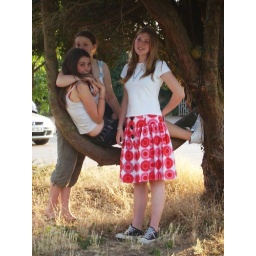
on a tree by a church :S